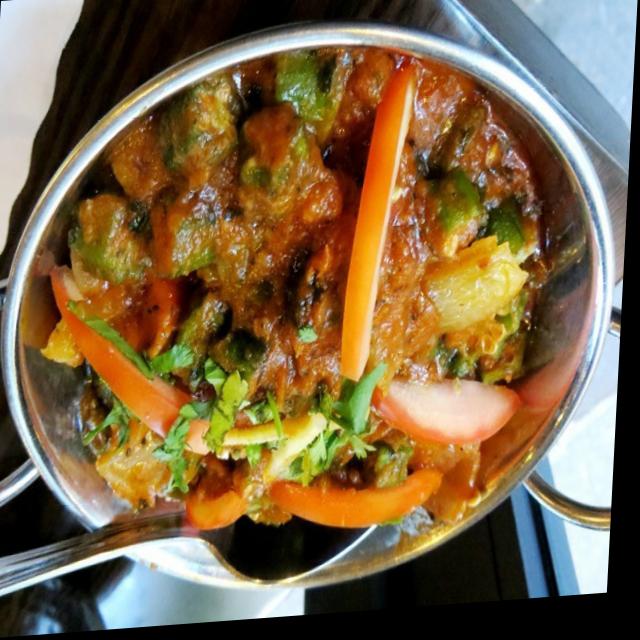
Dish: bhindi_masala